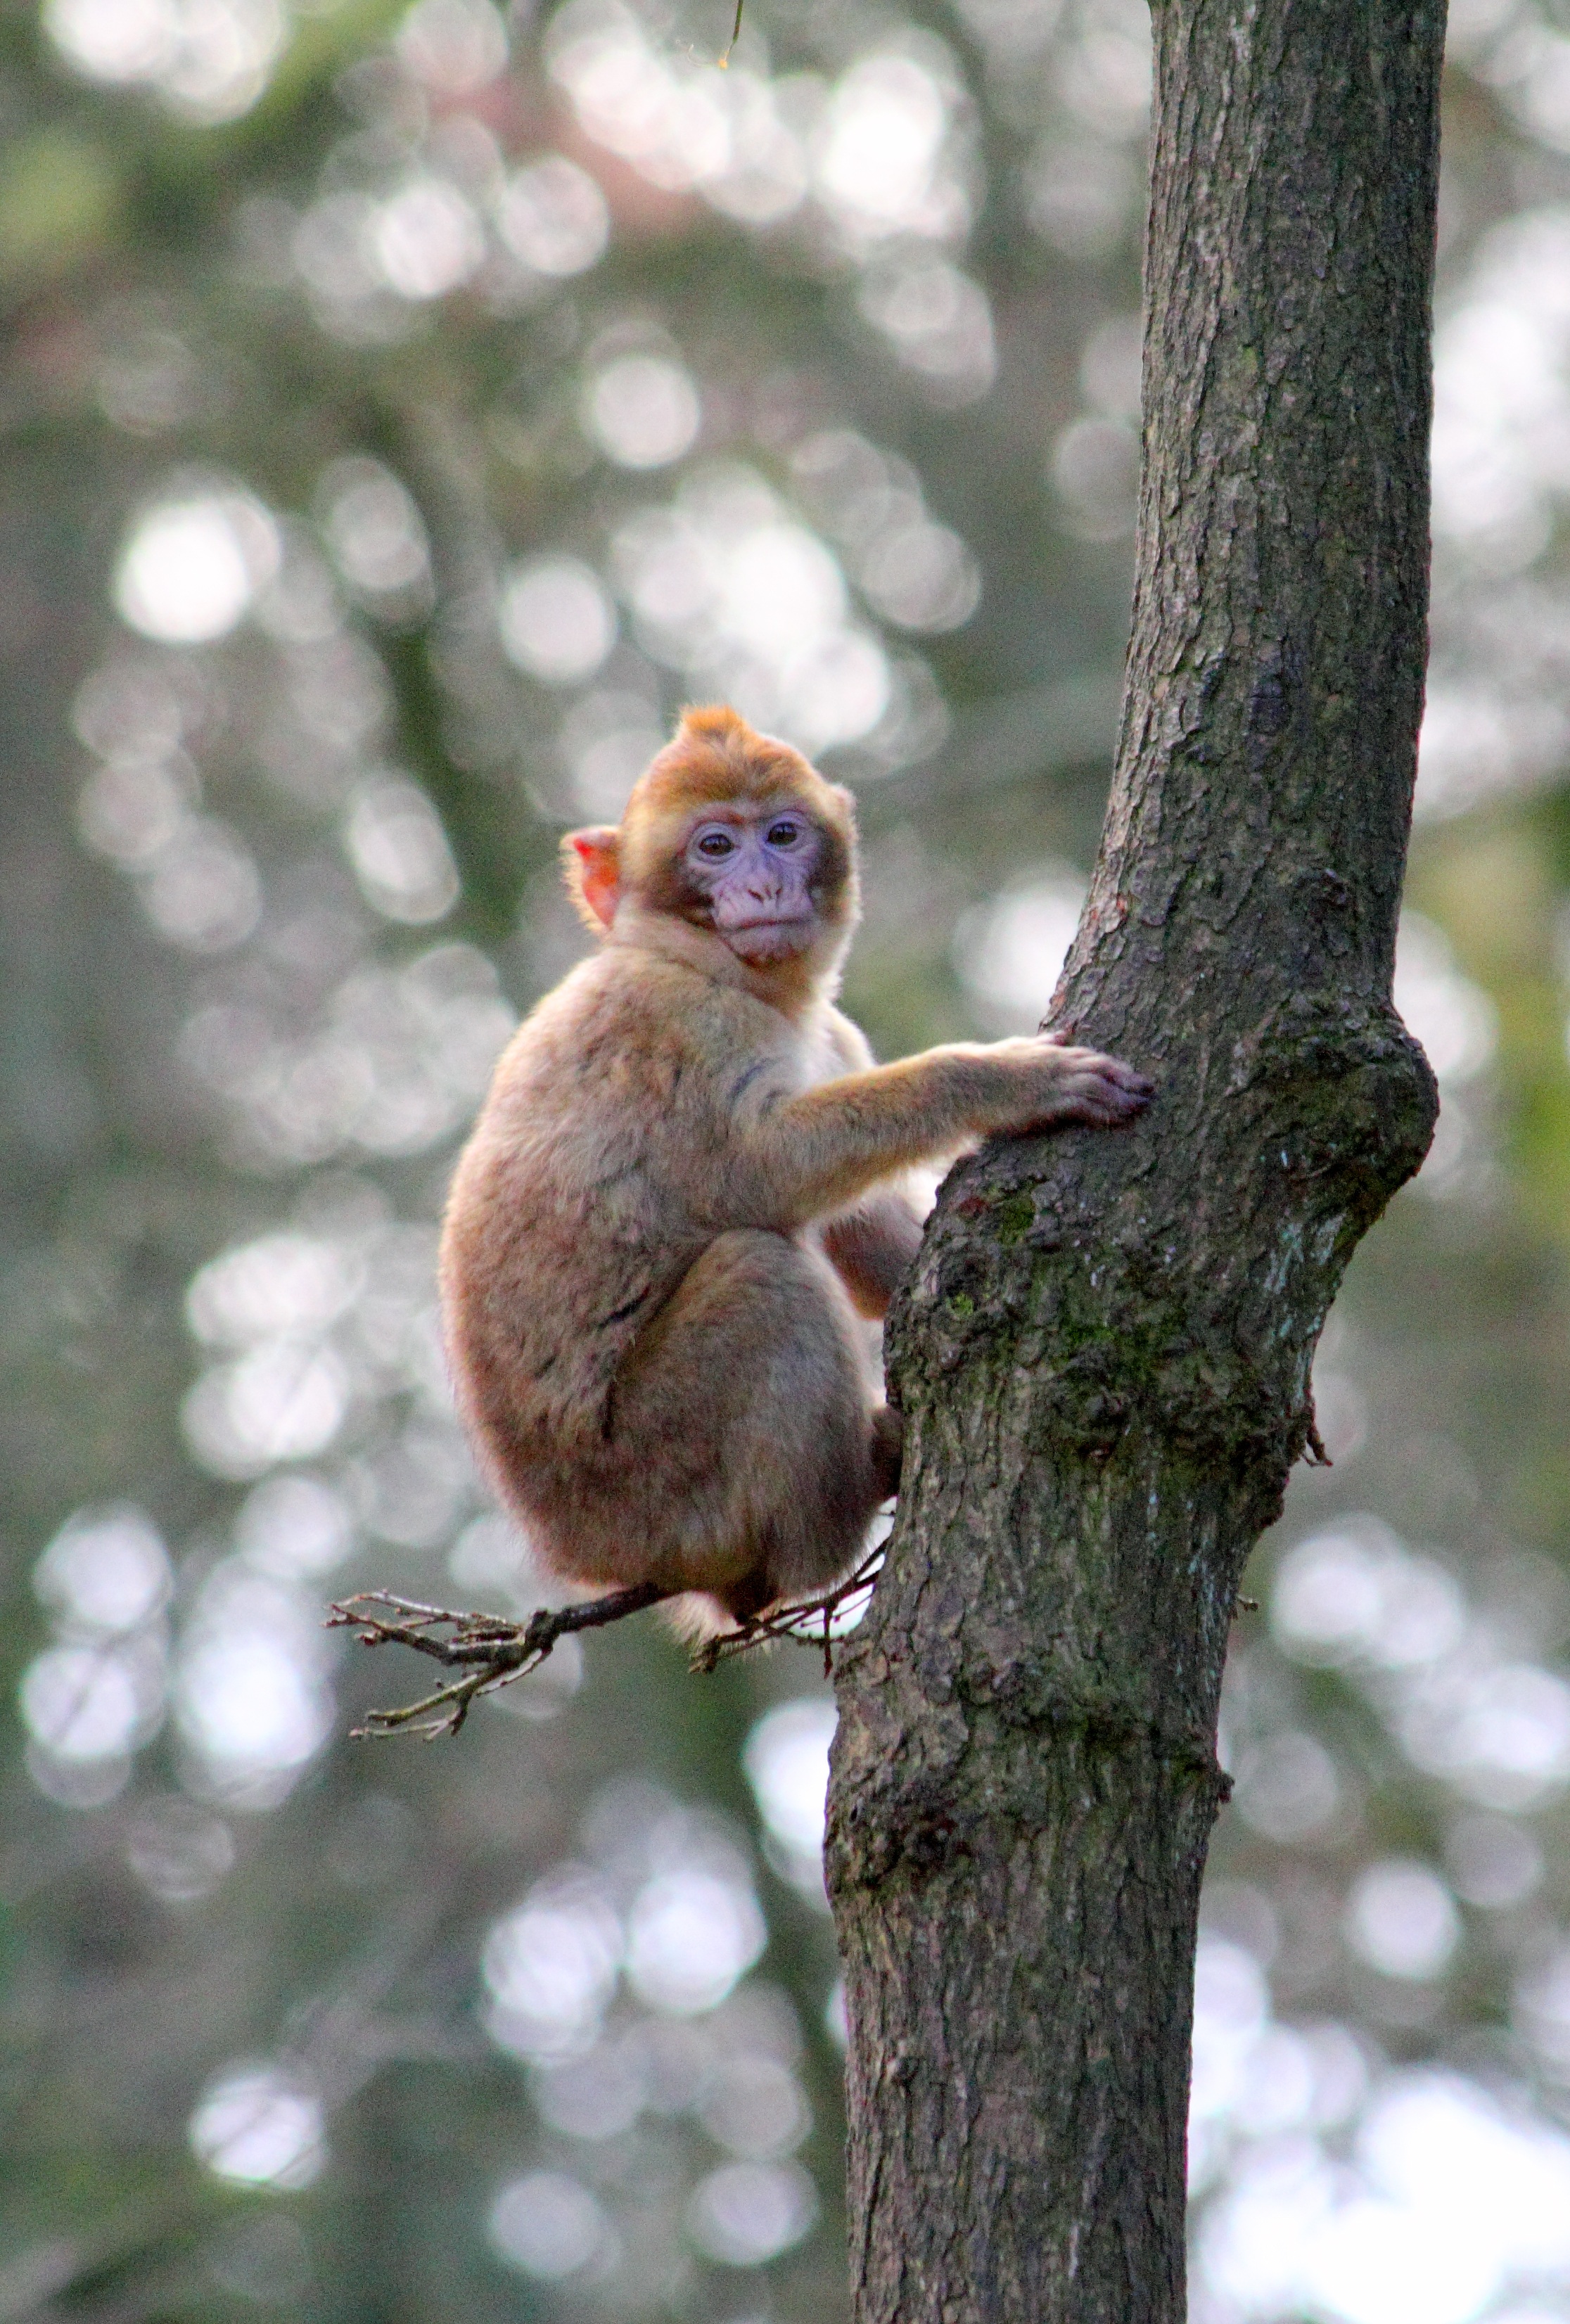
tree, nature, forest, outdoor, branch, animal, cute, looking, asian, wildlife, wild, zoo, fur, young, jungle, park, brown, mammal, asia, squirrel, monkey, baby, fauna, primate, thailand, squirrel monkey, face, ape, hairy, vertebrate, funny, creature, macaque, new world monkey